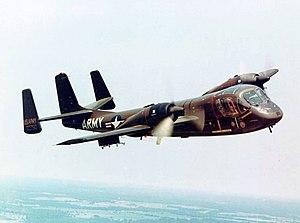
Le Grumman OV-1 Mohawk est un avion américain de surveillance du champ de bataille. Il a été conçu dans les années 1950 par la société Grumman sous la référence G-134.
Cet article liste les aéronefs des forces armées des États-Unis. Les prototypes sont généralement préfixés par un « X » et sans nom, tandis que les modèles de pré-série sont généralement précédés d'un « Y ».